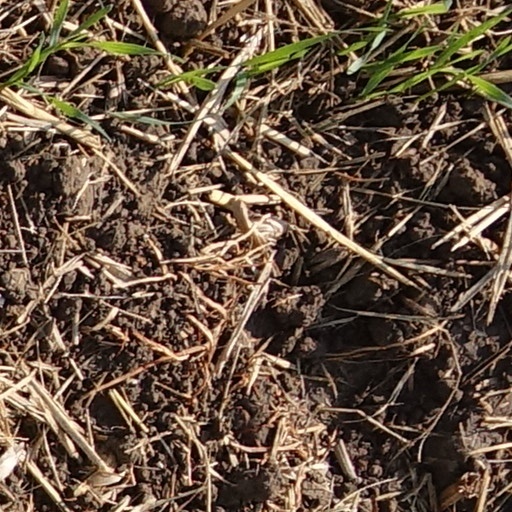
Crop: wheat